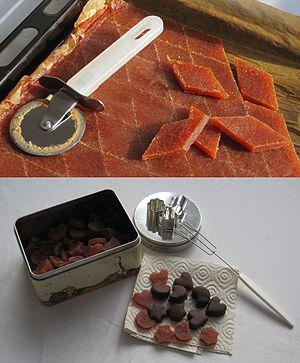
Les fruits anciens, méconnus ou oubliés d'Europe sont des fruits, des baies ou des graines, issus de variétés végétales anciennement cultivées ou sauvages, que l'on rencontre en Europe et dont la cueillette, la culture et la consommation, courantes à des époques historiques, sont tombées en désuétude ou sont devenues rares ou marginales dans l'arboriculture fruitière ou la gastronomie contemporaines.